Redcliffe Square

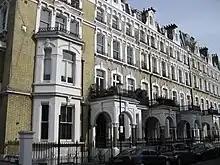
Houses on Redcliffe Square

Redcliffe Square is a town square located in the Brompton area of the Royal Borough of Kensington and Chelsea, southwest of central London, (postcode SW10). Redcliffe Square Gardens are located in the square. The development was part of the vast Gunter estate, during 1864–1878.